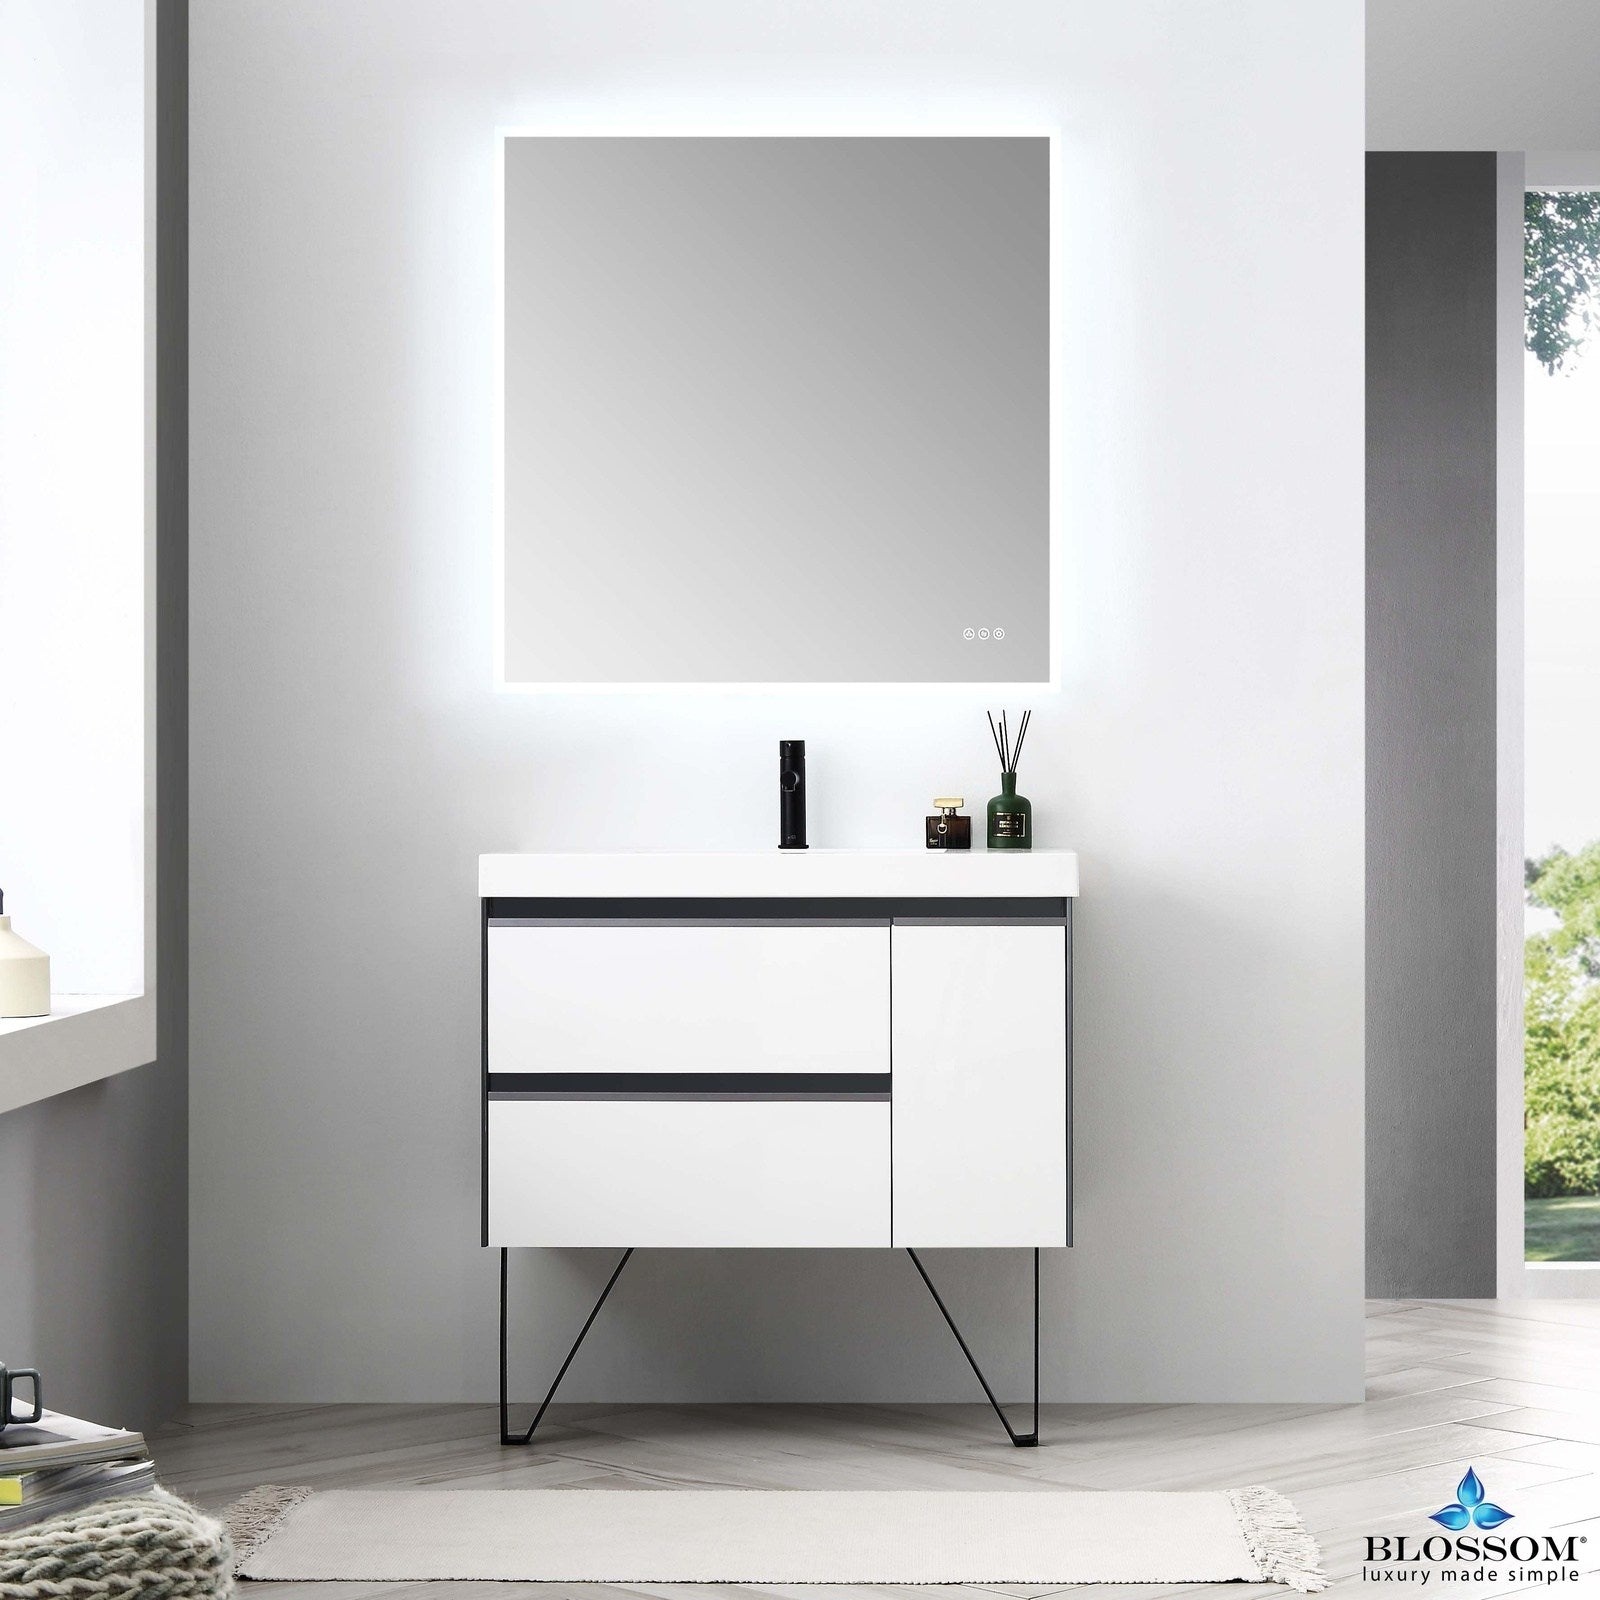
Blossom Berlin – 36 Inch Vanity – Glossy White & Glossy Grey - V8019 36 01
Brand: Blossom
Category: Furniture > Cabinets & Storage > Vanities > Bathroom Vanities > Free-Standing Vanities